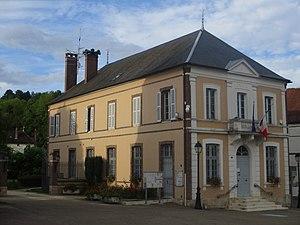
Mairie de Bussy-en-Othe (Yonne).